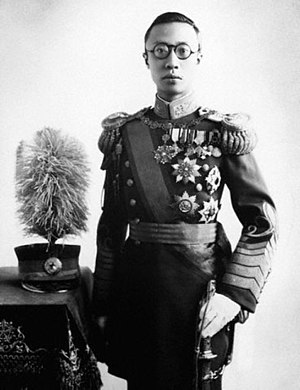
Manchuriet / Historie / Manchukuo
Kinas sidste kejser Puyi, som Kangde-kejseren i det japansk kontrollerede Manchukuo.
Manchuriet er historisk et område i det nordøstlige Kina, omfattende provinserne Heilongjiang, Jilin og Liaoning samt den nordlige del af Indre Mongoliet. Eftersom Manchuriet er en historisk provins, har grænsedragningen været skiftende og størrelsen på området varieret mellem 776 000 km² og 1 550 000 km². Området er rigt på mineraler og har en væsentlig industri.